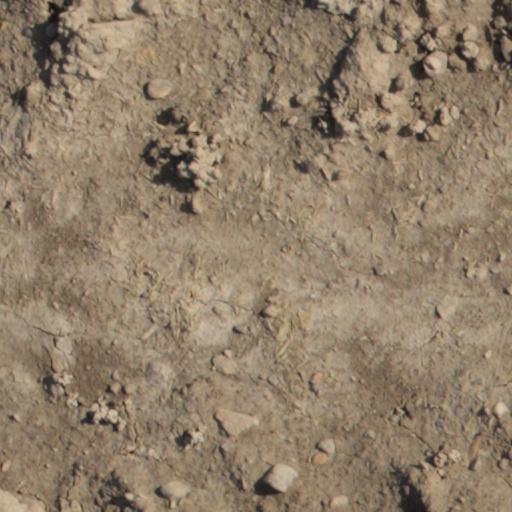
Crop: wheat